Gaius Marius

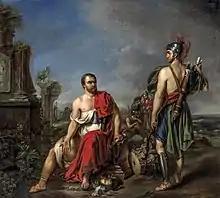
Exiled Gaius Marius sitting among the ruins of Carthage, by Joseph Kremer

While Marius was away in the east and after he returned, Rome had several years of relative peace. But in 95 BC, Rome passed a decree, the "lex Licinia Mucia", expelling from the city all residents who were not Roman citizens. In 91 BC, Marcus Livius Drusus was elected tribune; he proposed a wide-ranging reform programme to support the plebs with land reform and grain distribution laws, grant citizenship to the Italians to compensate for land reform's infringement on Italian property rights, and enlarge the senate with equestrians. Marius seemed not to have an opinion on Drusus's Italian question. However, after Drusus was assassinated, many of the Italian states revolted against Rome in the Social War of 91–87 BC, named after the Latin word for allies, "socii".